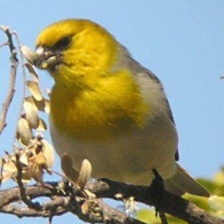
Species: PALILA
Scientific name: LOXIOIDES BAILLEUI